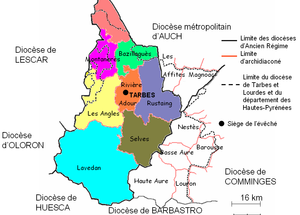
Limites des huit archidiaconés de l'ancien évêché de Bigorre sous l'Ancien Régime
La Baronnie des Angles est le nom d'un petit territoire situé dans le Pays de Lourdes, dans le département français des Hautes-Pyrénées). Administrativement, il se situe dans le canton de Lourdes-Est devenu canton de Lourdes-2. Il ne doit pas être confondu avec les Baronnies, autre territoire des Hautes-Pyrénées compris entre Lannemezan et Bagnères-de-Bigorre.
Les Angles est une commune française située dans le département des Hautes-Pyrénées, en région Occitanie.